Bridge Eyot

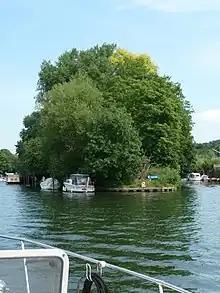
Bridge Eyot looking upstream

Bridge Eyot also known as Bridge Ait is an island in the River Thames in England just above Maidenhead Bridge on the reach above Bray Lock, near Maidenhead, Berkshire. The island is owned by the Royal Borough of Windsor and Maidenhead.